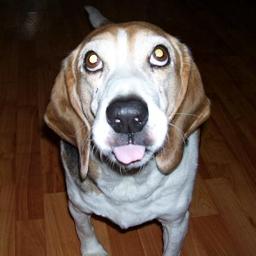
Animal: dogs